MT-12

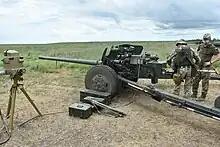
The MT-12K gun configured with laser designator for targeting with the 9M117 Bastion tube-launched anti-tank guided missile.

In 1981 the tube-fired missile weapon system 9K116 Kastet entered service. The shot fires a laser guided missile often designated as 9M117 Bastion. It has a reduced powder charge that makes the missile leave the barrel at about 450 m/s. 1.5 seconds later, the rocket motor ignites. As it reaches its target at maximum range, the speed is only about 300 m/s. The target is found by riding a laser beam. The laser guidance unit for the Kastet system is mounted on a separate tripod. By the mid-1990s, the Kastet was also no longer able to defeat the frontal armor of modern tanks, as can be seen from the claimed armor penetration of the missile and its upgrades: